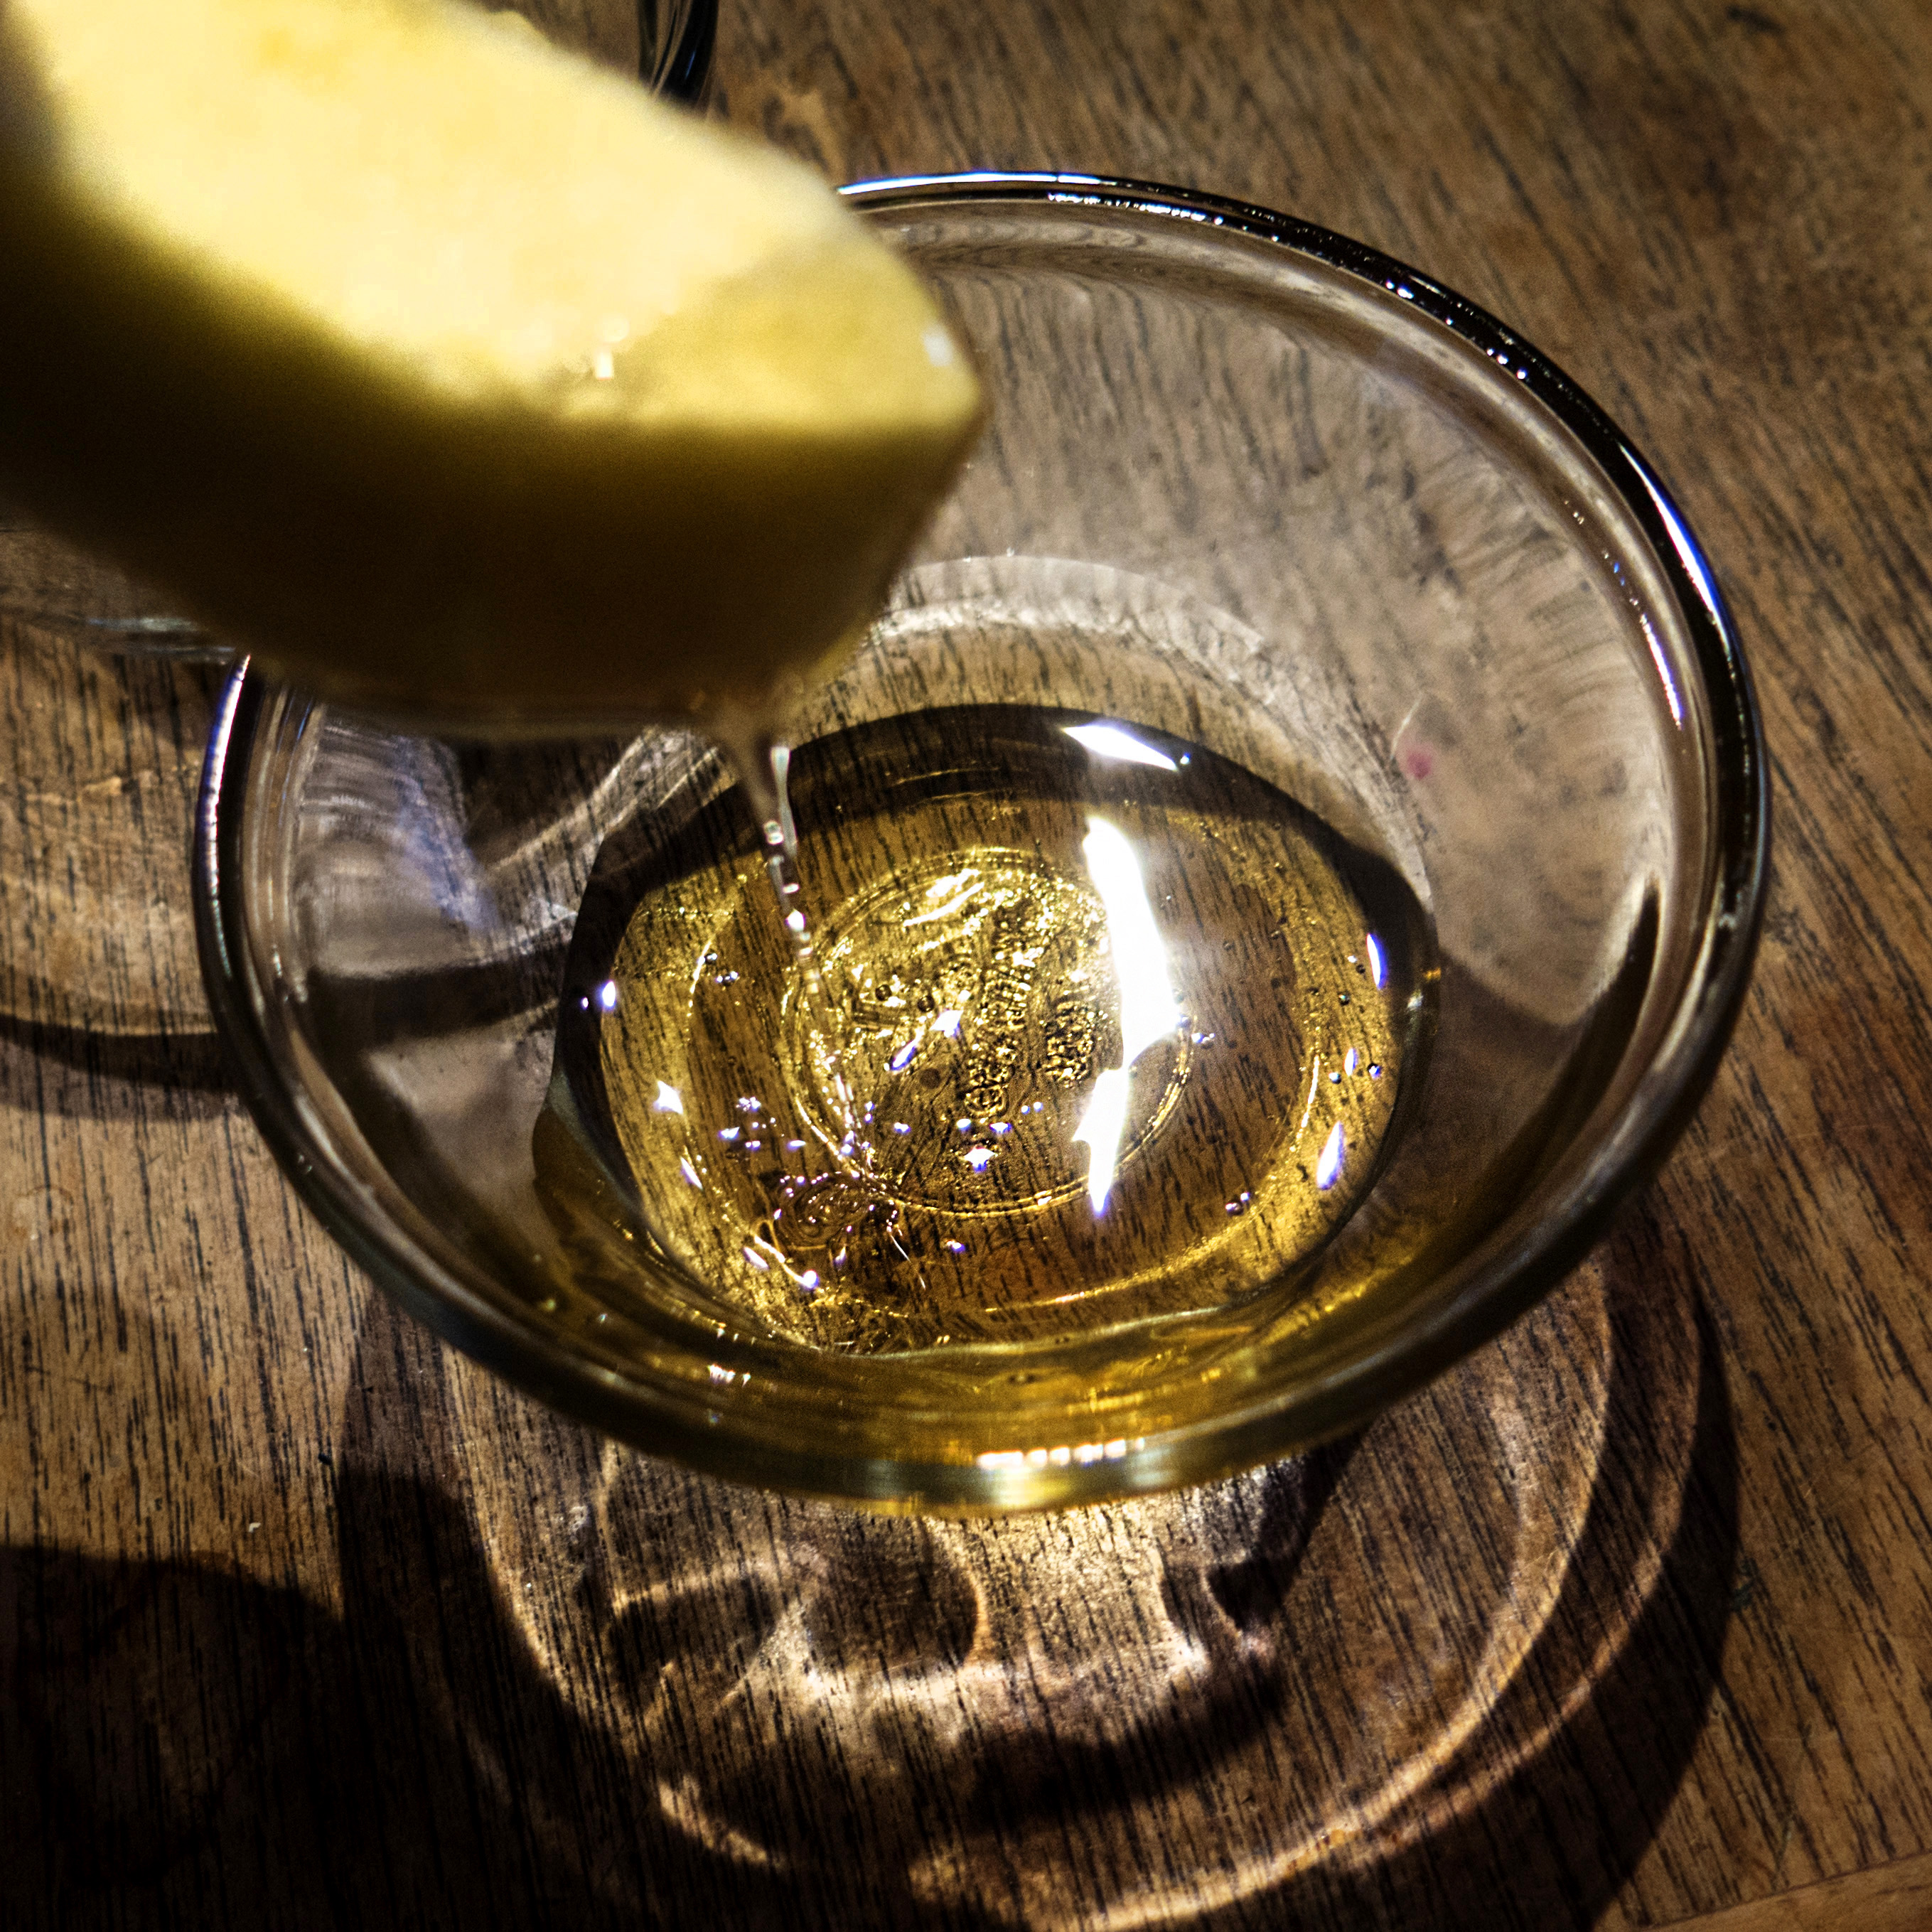
sweet, honey, food, produce, drink, lighting, newyear, apples, macro photography, jewishnewyear, distilled beverage